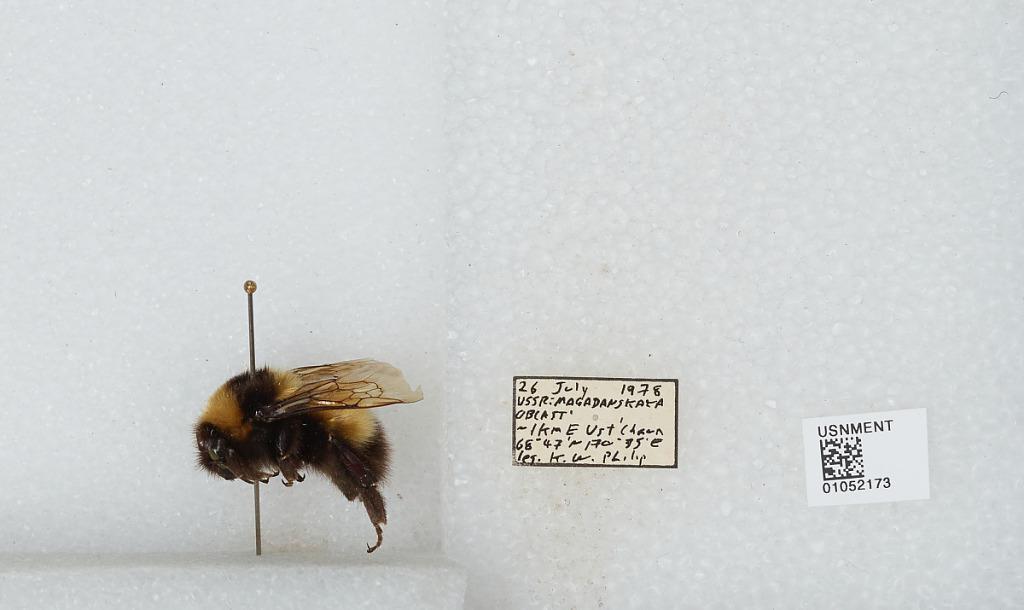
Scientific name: Bombus sp.
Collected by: K. Philip
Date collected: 1978-7-26
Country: Russia
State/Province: Magadan
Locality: Magadanskaya Oblast: 1 km E Ust'Chaun